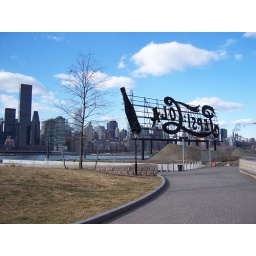
They're building a park around the Pepsi sign on top of where a Pepsi factory used to be. I like it.